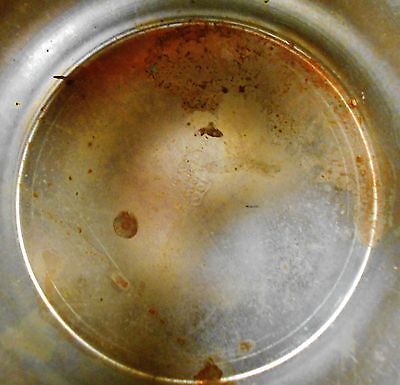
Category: kettle